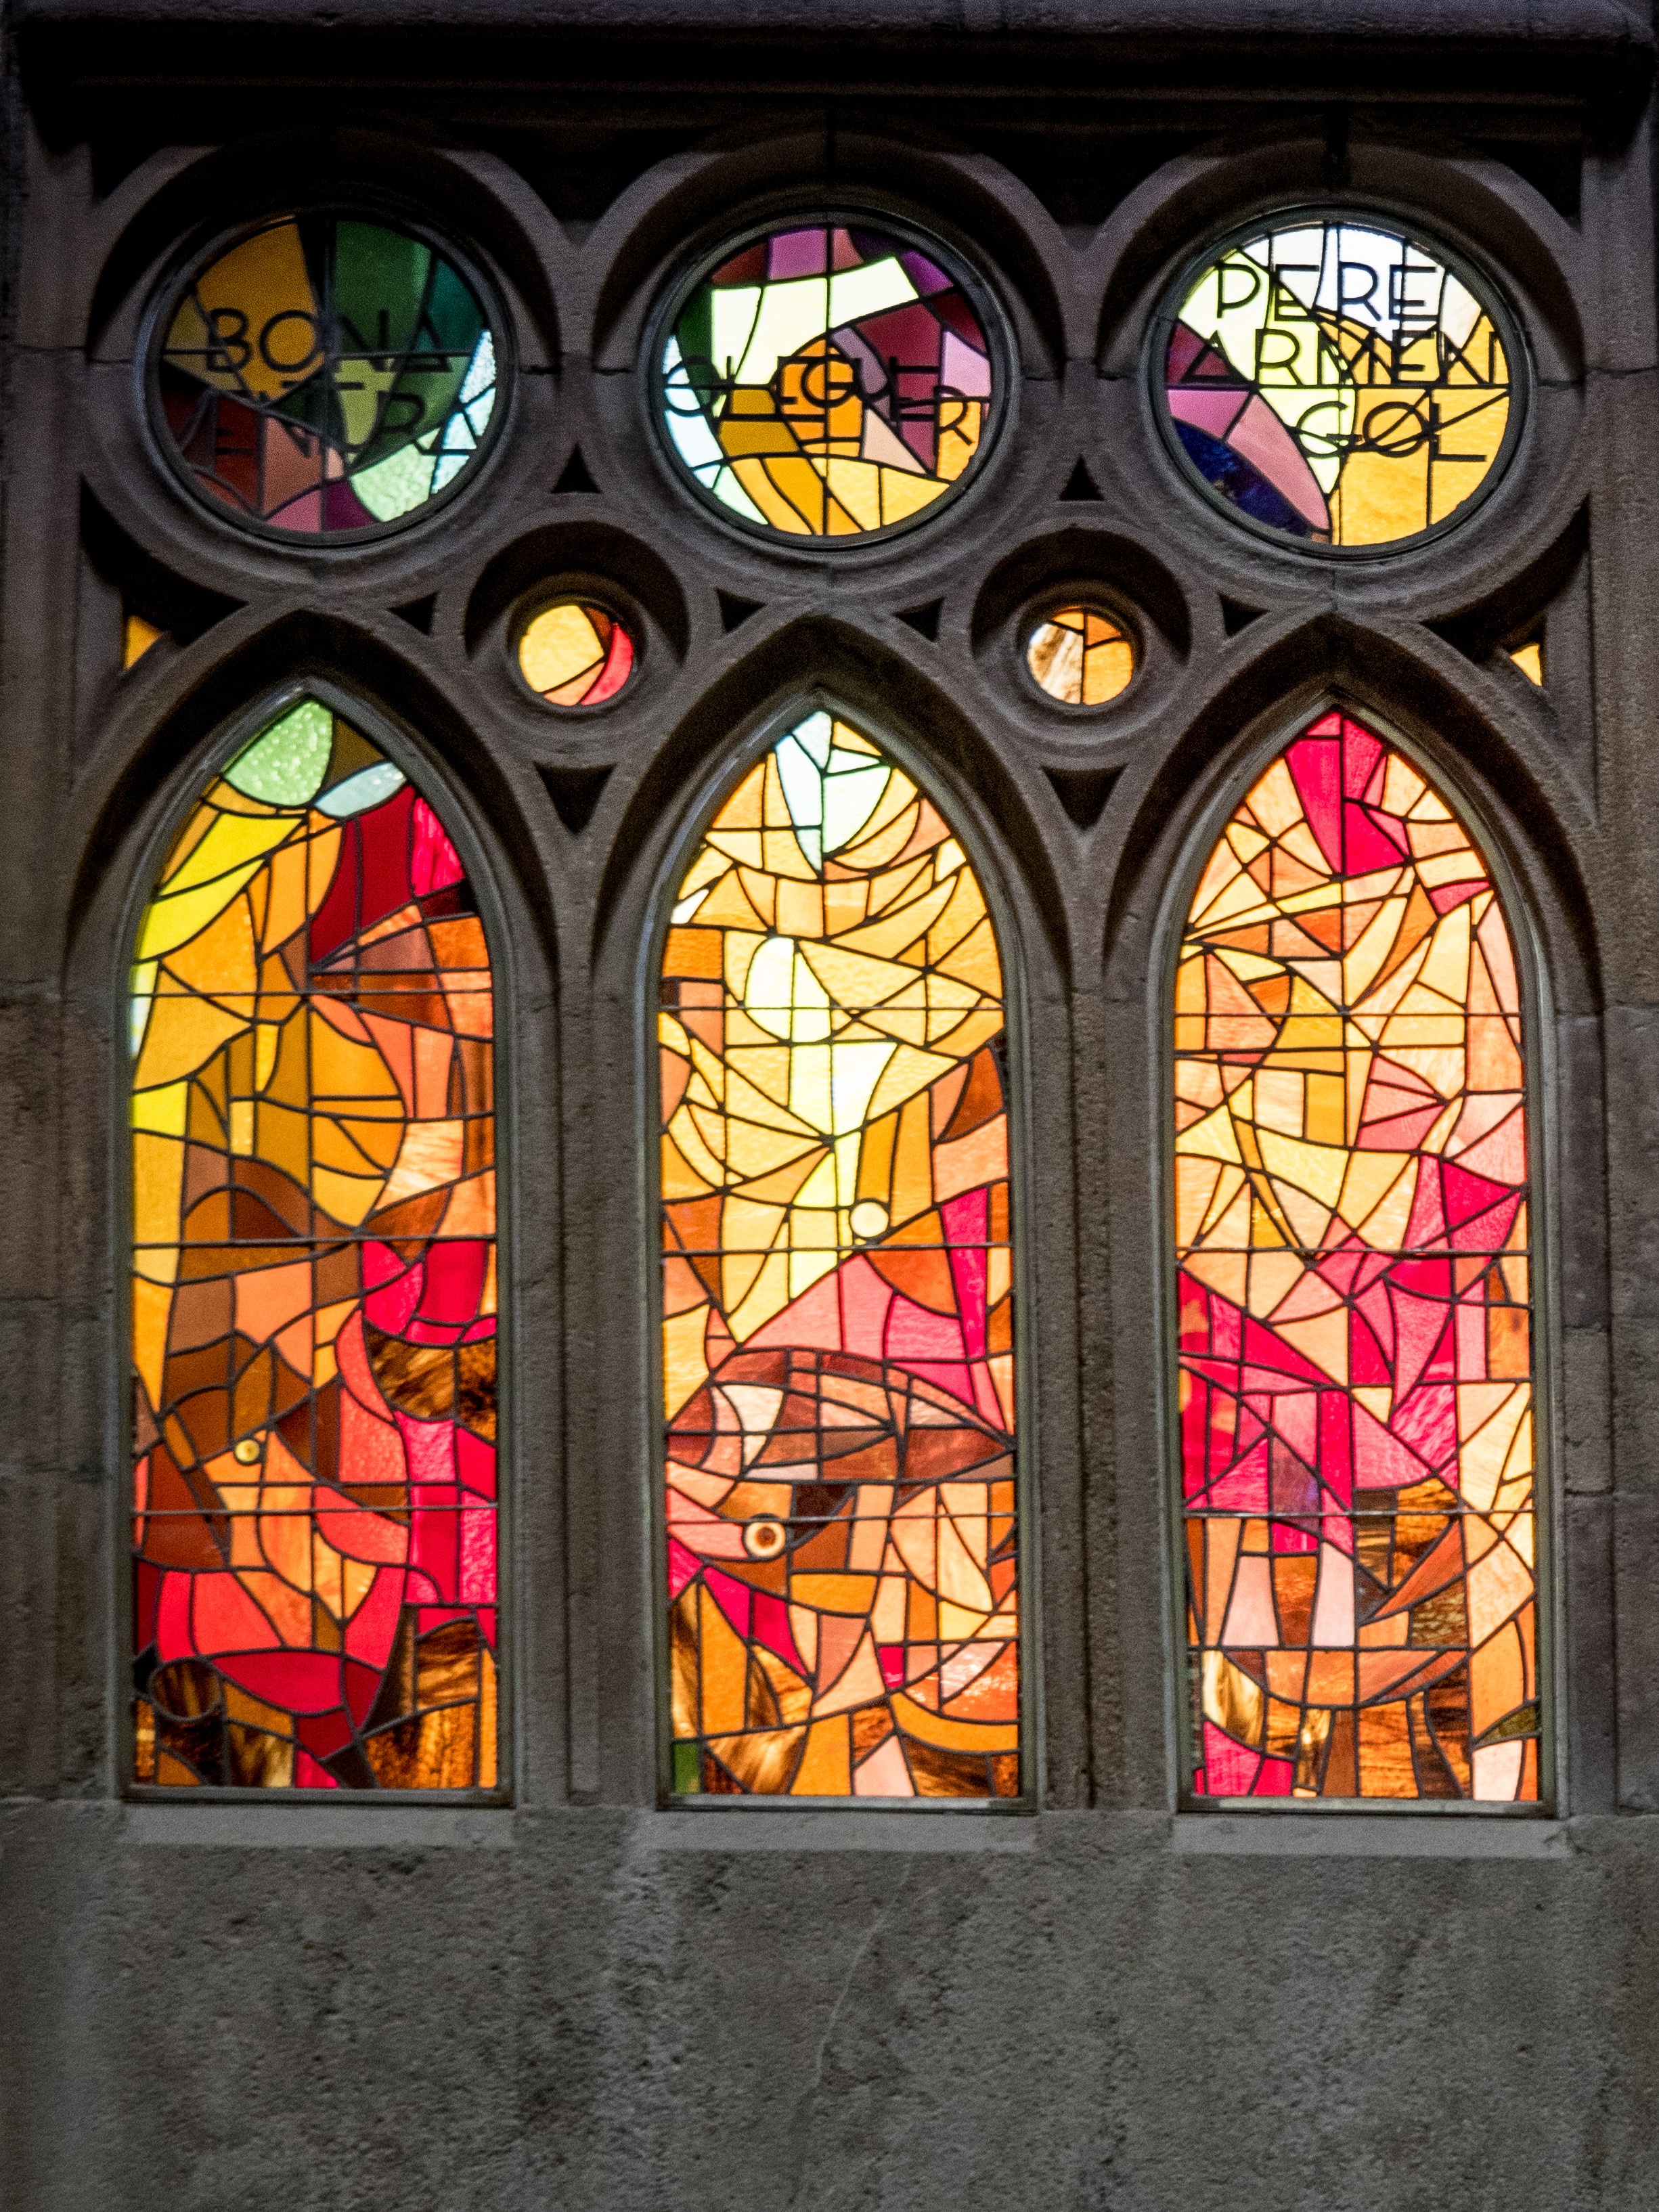
light, architecture, window, glass, religion, church, cathedral, lighting, barcelona, material, stained glass, temple, symmetry, catalonia, monuments, stained glass window, sagrada familia, cristalera